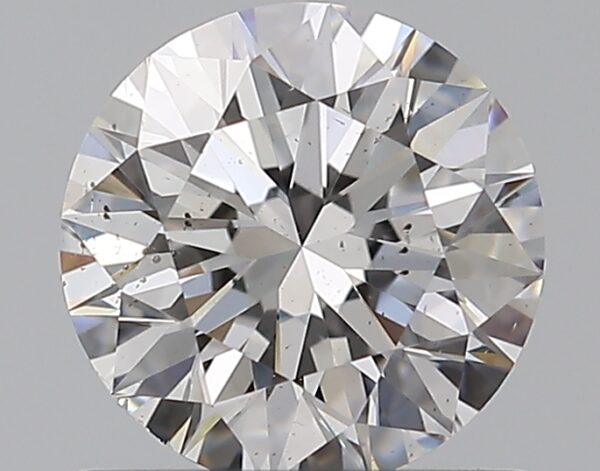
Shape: round
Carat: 0.76
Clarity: SI1
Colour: D
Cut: EX
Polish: EX
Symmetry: EX
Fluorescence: N
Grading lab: GIA
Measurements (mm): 5.81 x 5.83 x 3.64